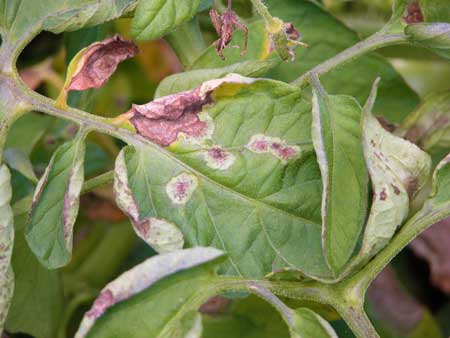
Labels: Potato leaf late blight, Potato leaf late blight, Potato leaf late blight, Potato leaf late blight